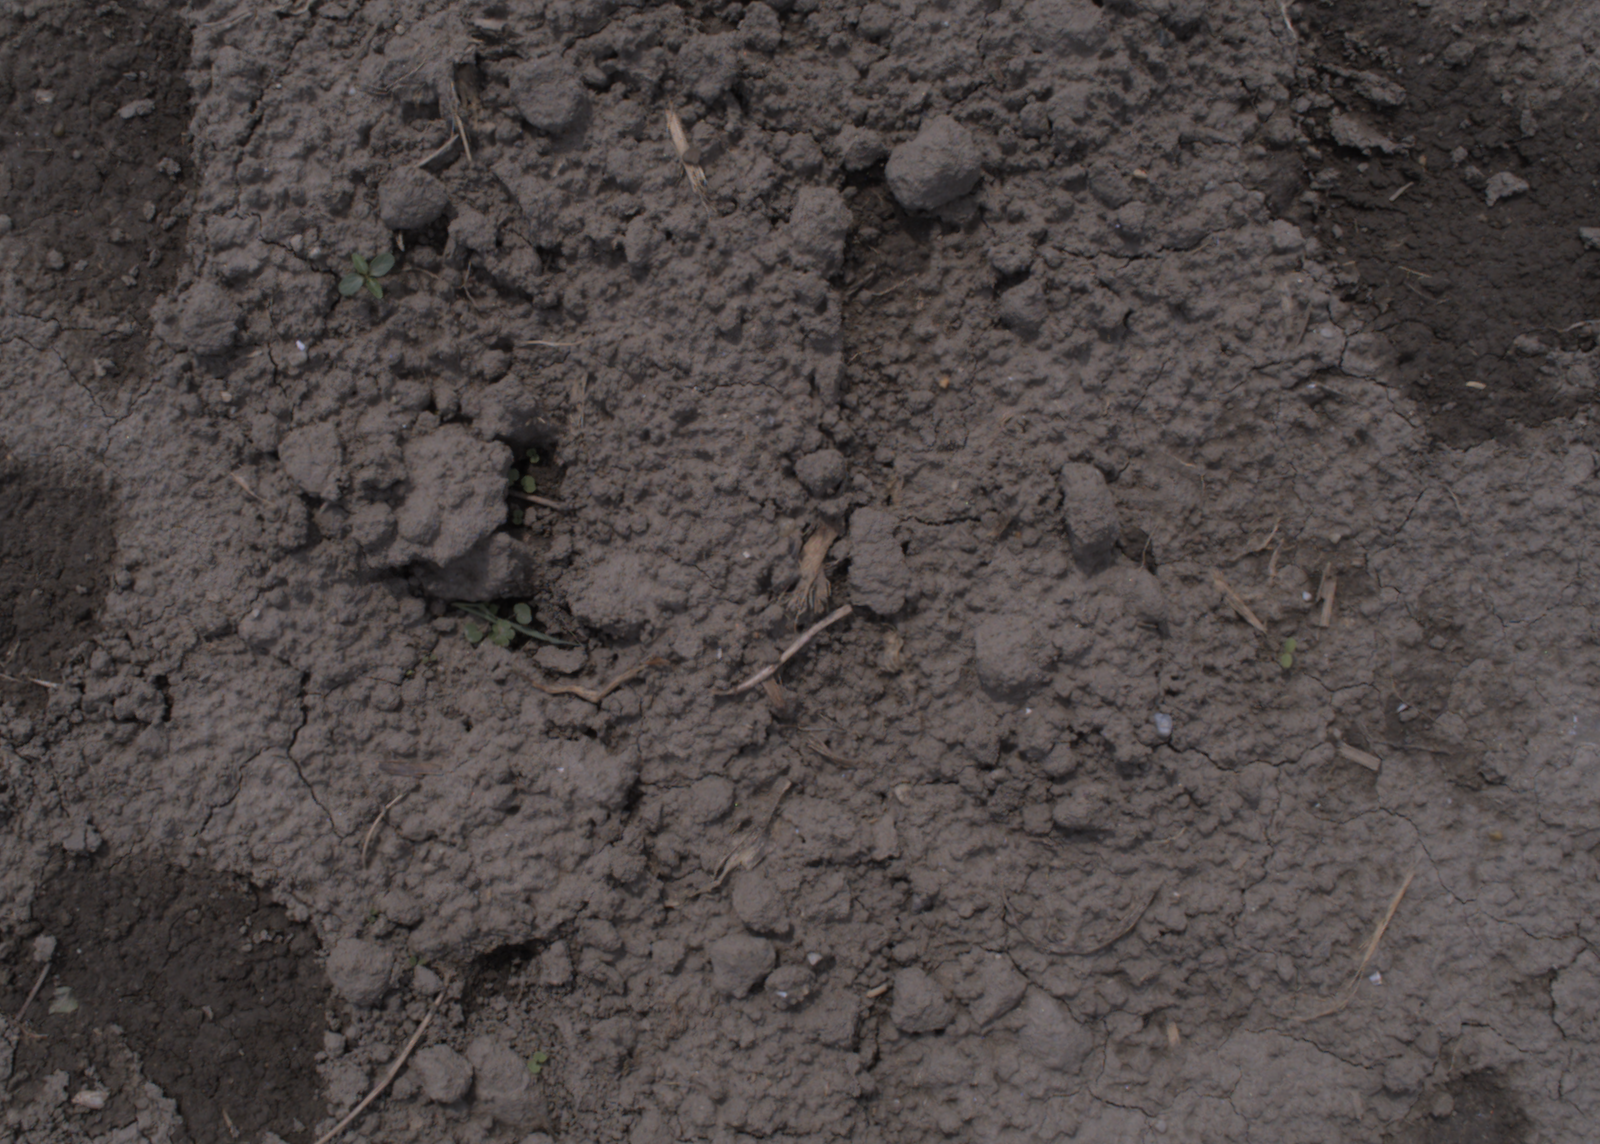
Capture date: 06.08.2020 13:07:37
Weather: sunny
Wind: medium
Seeding date: 21.07.2020
Plant canopy height (mm): 890